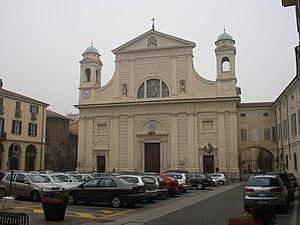
La liste suivante recense les cathédrales en Italie.
La cathédrale de Tortone est une église catholique romaine de Tortone, en Italie. Il s'agit de la cathédrale du diocèse de Tortone.
La liste des évêques de Tortone recense les noms des évêques qui se sont succédé sur le siège épiscopal de Tortone en Italie depuis la fondation du diocèse de Tortone au IIᵉ siècle. Le diocèse est situé à la frontière entre Lombardie, Piémont, Ligurie et Émilie-Romagne. Il est suffragant de Gênes.